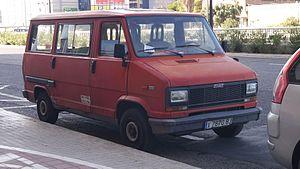
L´IVECO Daily est un véhicule utilitaire léger produit par le constructeur italien IVECO à partir de 1978 et dont la 3ᵉ génération a débuté en 2014. L'Iveco Daily 35 210 est le plus puissant de sa catégorie. Avec un 4 cylindres en ligne qui développe 205 ch de puissance réelle, il peut atteindre une vitesse maximale de 177 km/h.